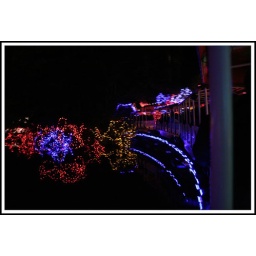
bridge over coloured water